Kew Gardens Hills, Queens

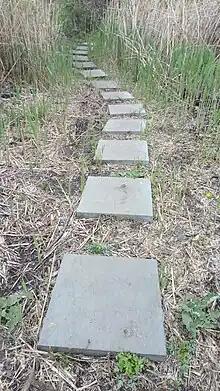
Part of the Pat Dolan Trail

The New York City Department of Parks and Recreation maintains several playgrounds and parks in the Kew Gardens Hills area: